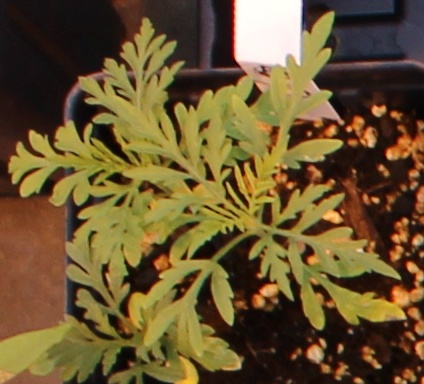
Label: Ragweed